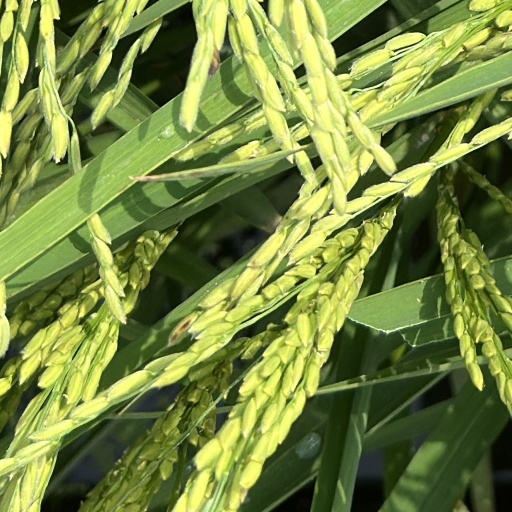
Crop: rice